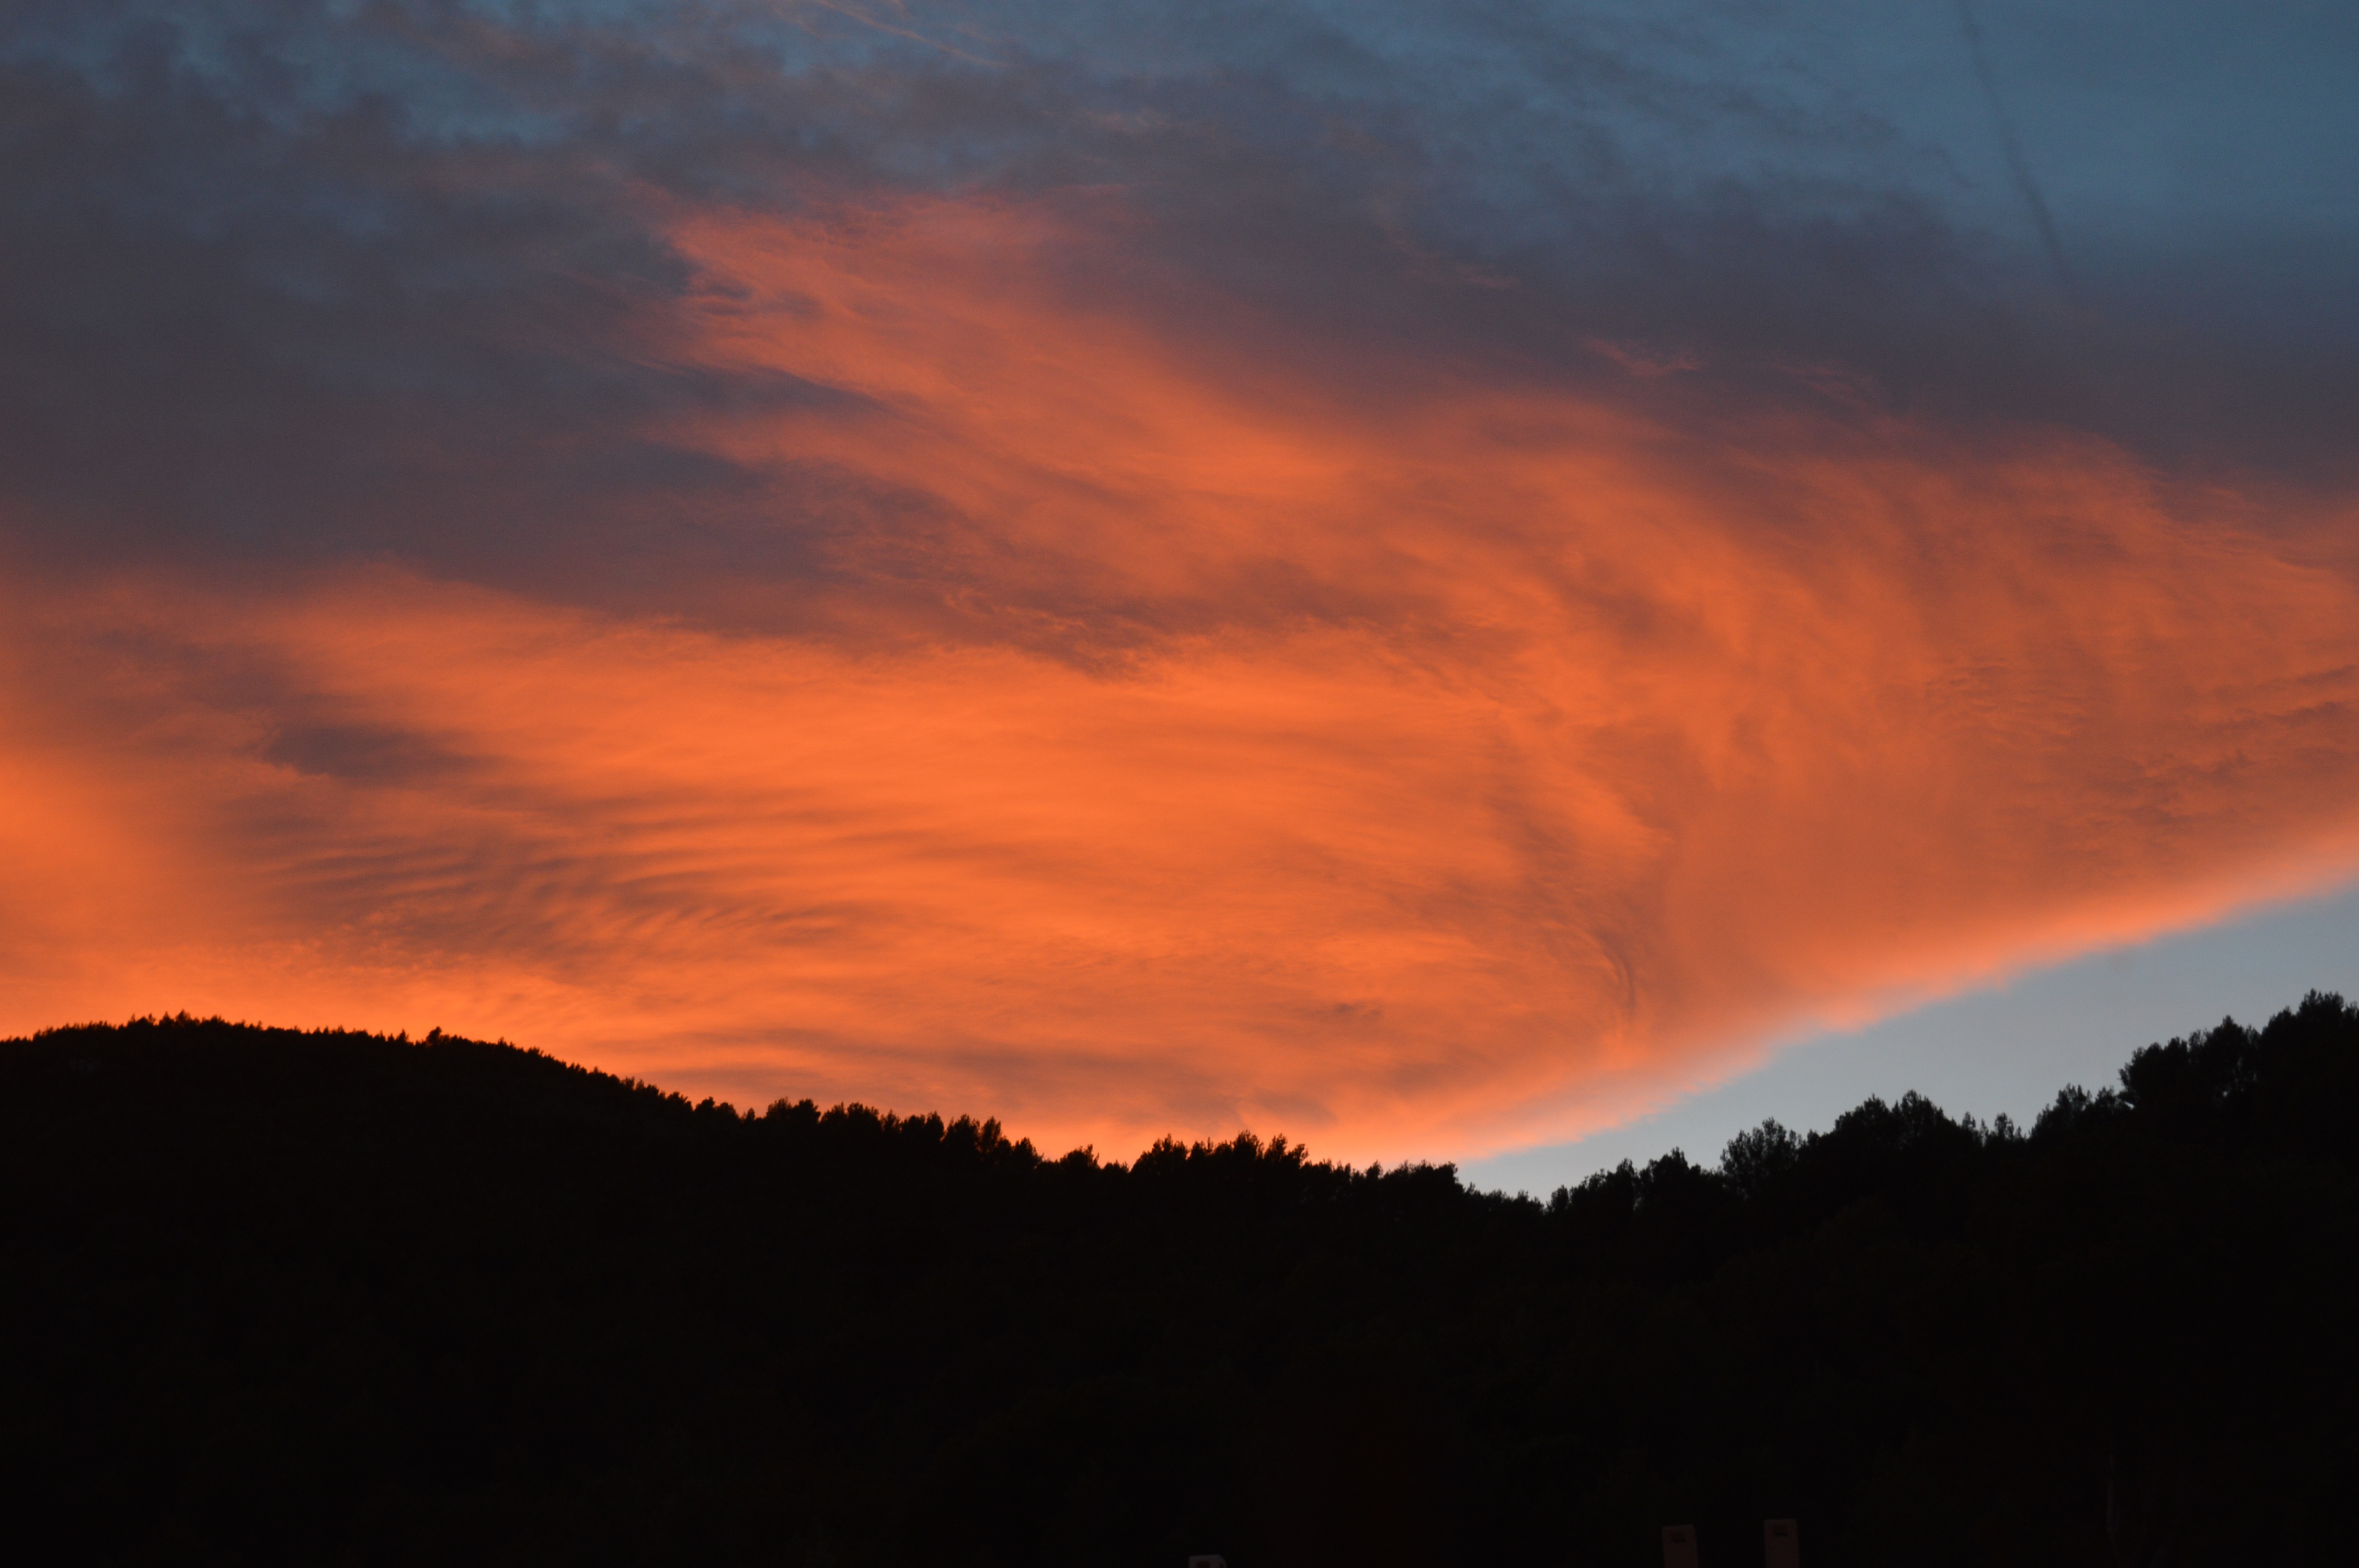
landscape, nature, cloud, sky, sunrise, sunset, morning, dawn, atmosphere, dusk, evening, twilight, clouds, afterglow, meteorological phenomenon, red sky at morning